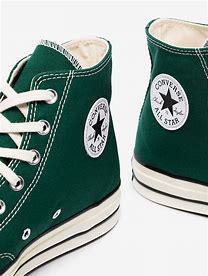
Brand: Converse
Model: Chuck 70